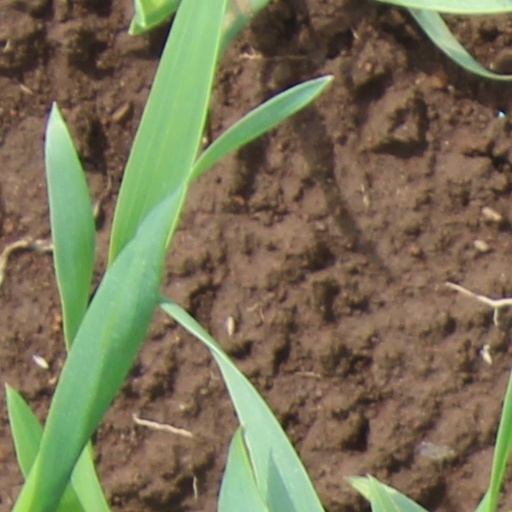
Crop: wheat